Pediatric narcolepsy

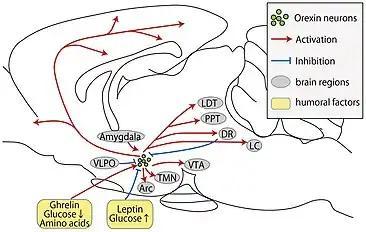
A Diagram of Projections to and from the orexin producing cells in the lateral hypothalamus. Abbreviations: LDT, laterodorsal tegmental nucleus; PPT, pedunculopontine tegmental nucleus; DR, dorsal raphe nucleus; LC, locus coeruleus; VTA, ventral tegmental area; TMN, tuberomammillary nucleus; Arc, arcuate nucleus; VLPO, ventrolateral preoptic nucleus.

Type 1 narcolepsy, also known as narcolepsy with cataplexy, can have various causes and factors, but ultimately culminates in death of neuronal orexin producing cells located in the lateral hypothalamus and a decrease in orexin concentrations in the cerebral spinal fluid. Normally, orexin acts as a neurotransmitter and is projected to various areas brain through its interaction with orexin receptors, a type of G protein-coupled receptor. Importantly, the dorsal raphe nucleus, locus coeruleus, and tuberomammillary nucleus contain orexin receptors, are projected to by orexin cells and are known to be involved in wakefulness.